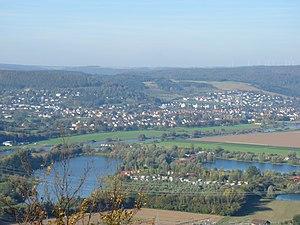
Beverungen est une ville de Rhénanie-du-Nord-Westphalie, située dans l'arrondissement de Höxter, dans le district de Detmold, dans le Landschaftsverband de Westphalie-Lippe.